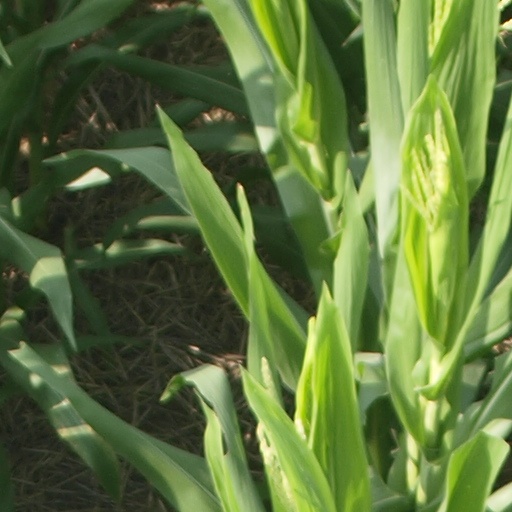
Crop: maize; corn